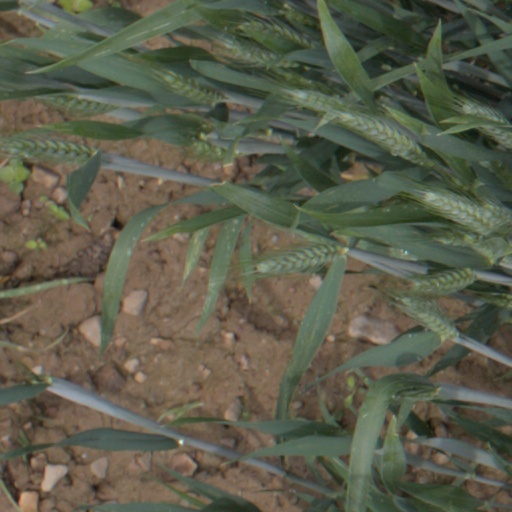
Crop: wheat